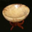
Label: bowl